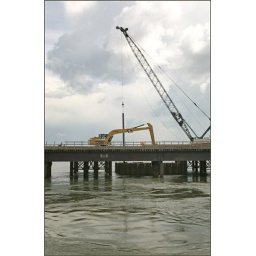
The ferry crossing the McKenzie river in the Northwest Territories. near Fort Providence. There is a bridge under construction.